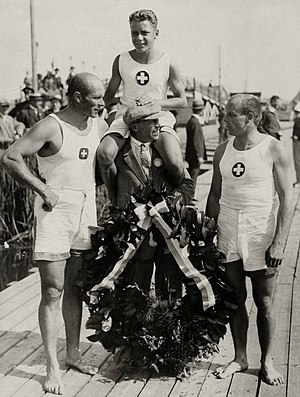
Hans Bourquin
Hans Bourquin (mf.) med brødrene Hans (tv.) og Kurt Schöchlin (th.) (1928)
Hans Bourquin var en schweizisk roer, og olympisk guldvinder.